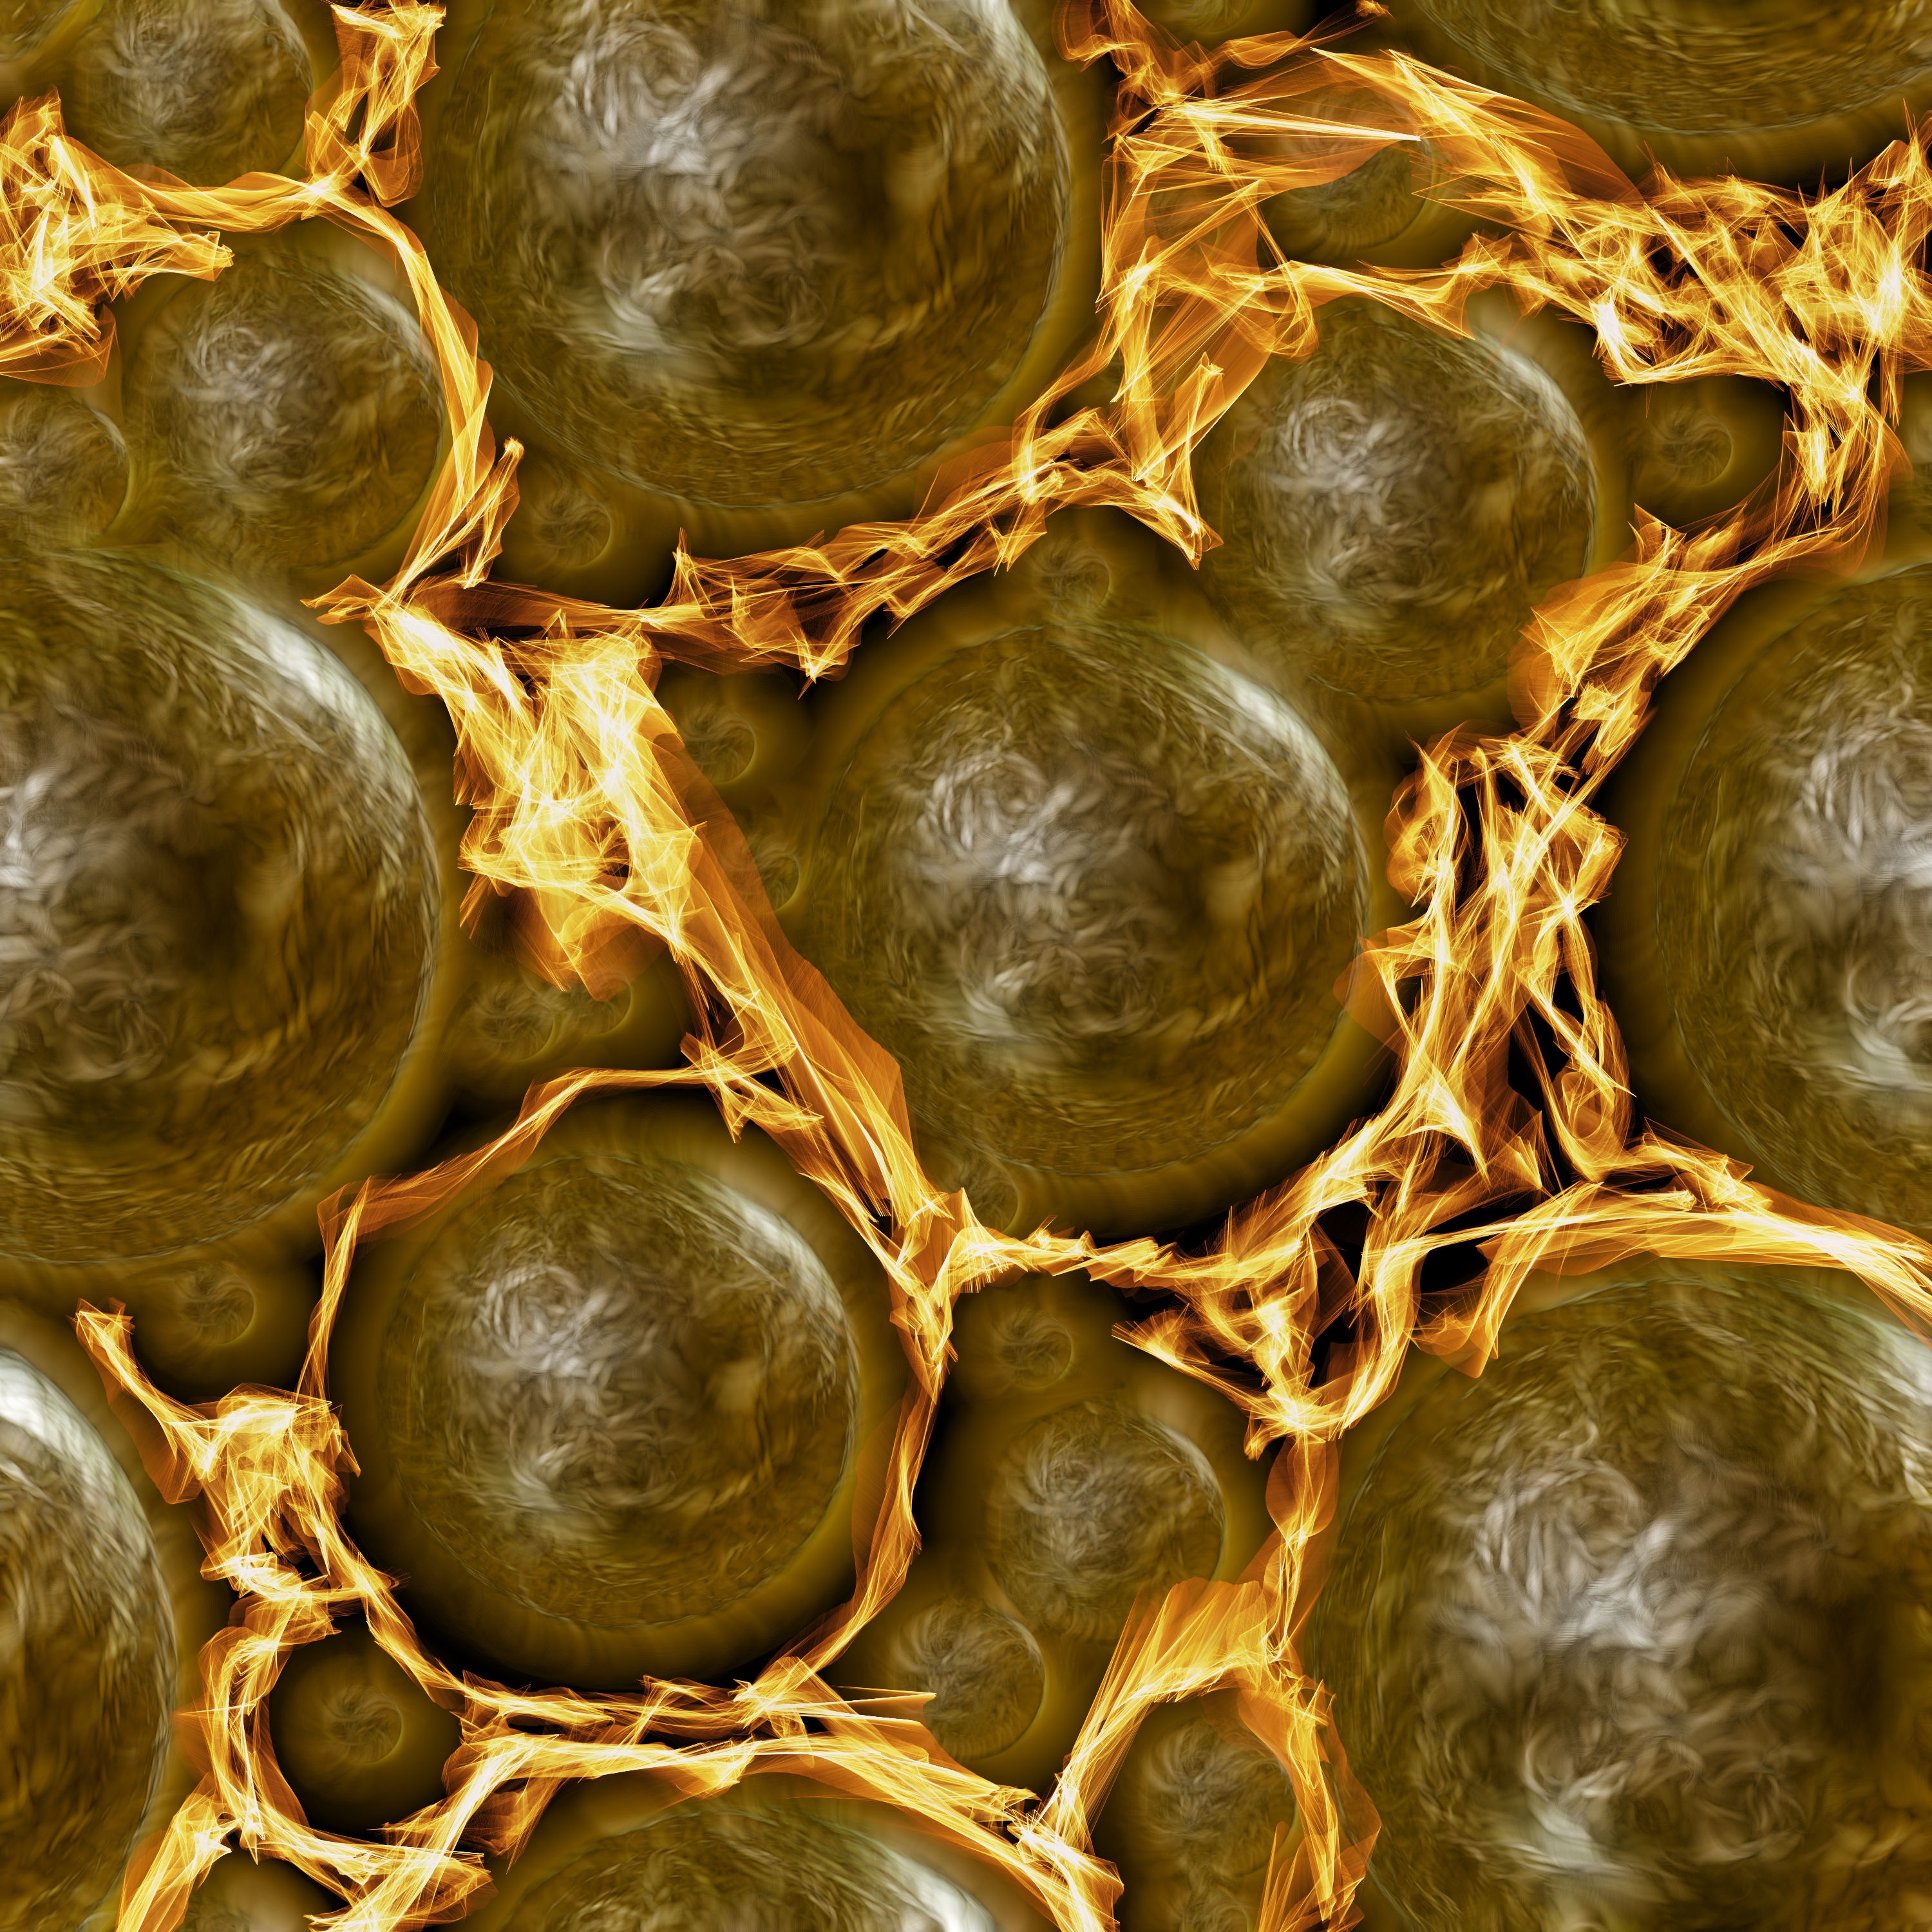
plant, fruit, leaf, flower, food, produce, vegetable, fire, background image, coconut, background, bright, fantasy, balls, blow, macro photography, flowering plant, land plant